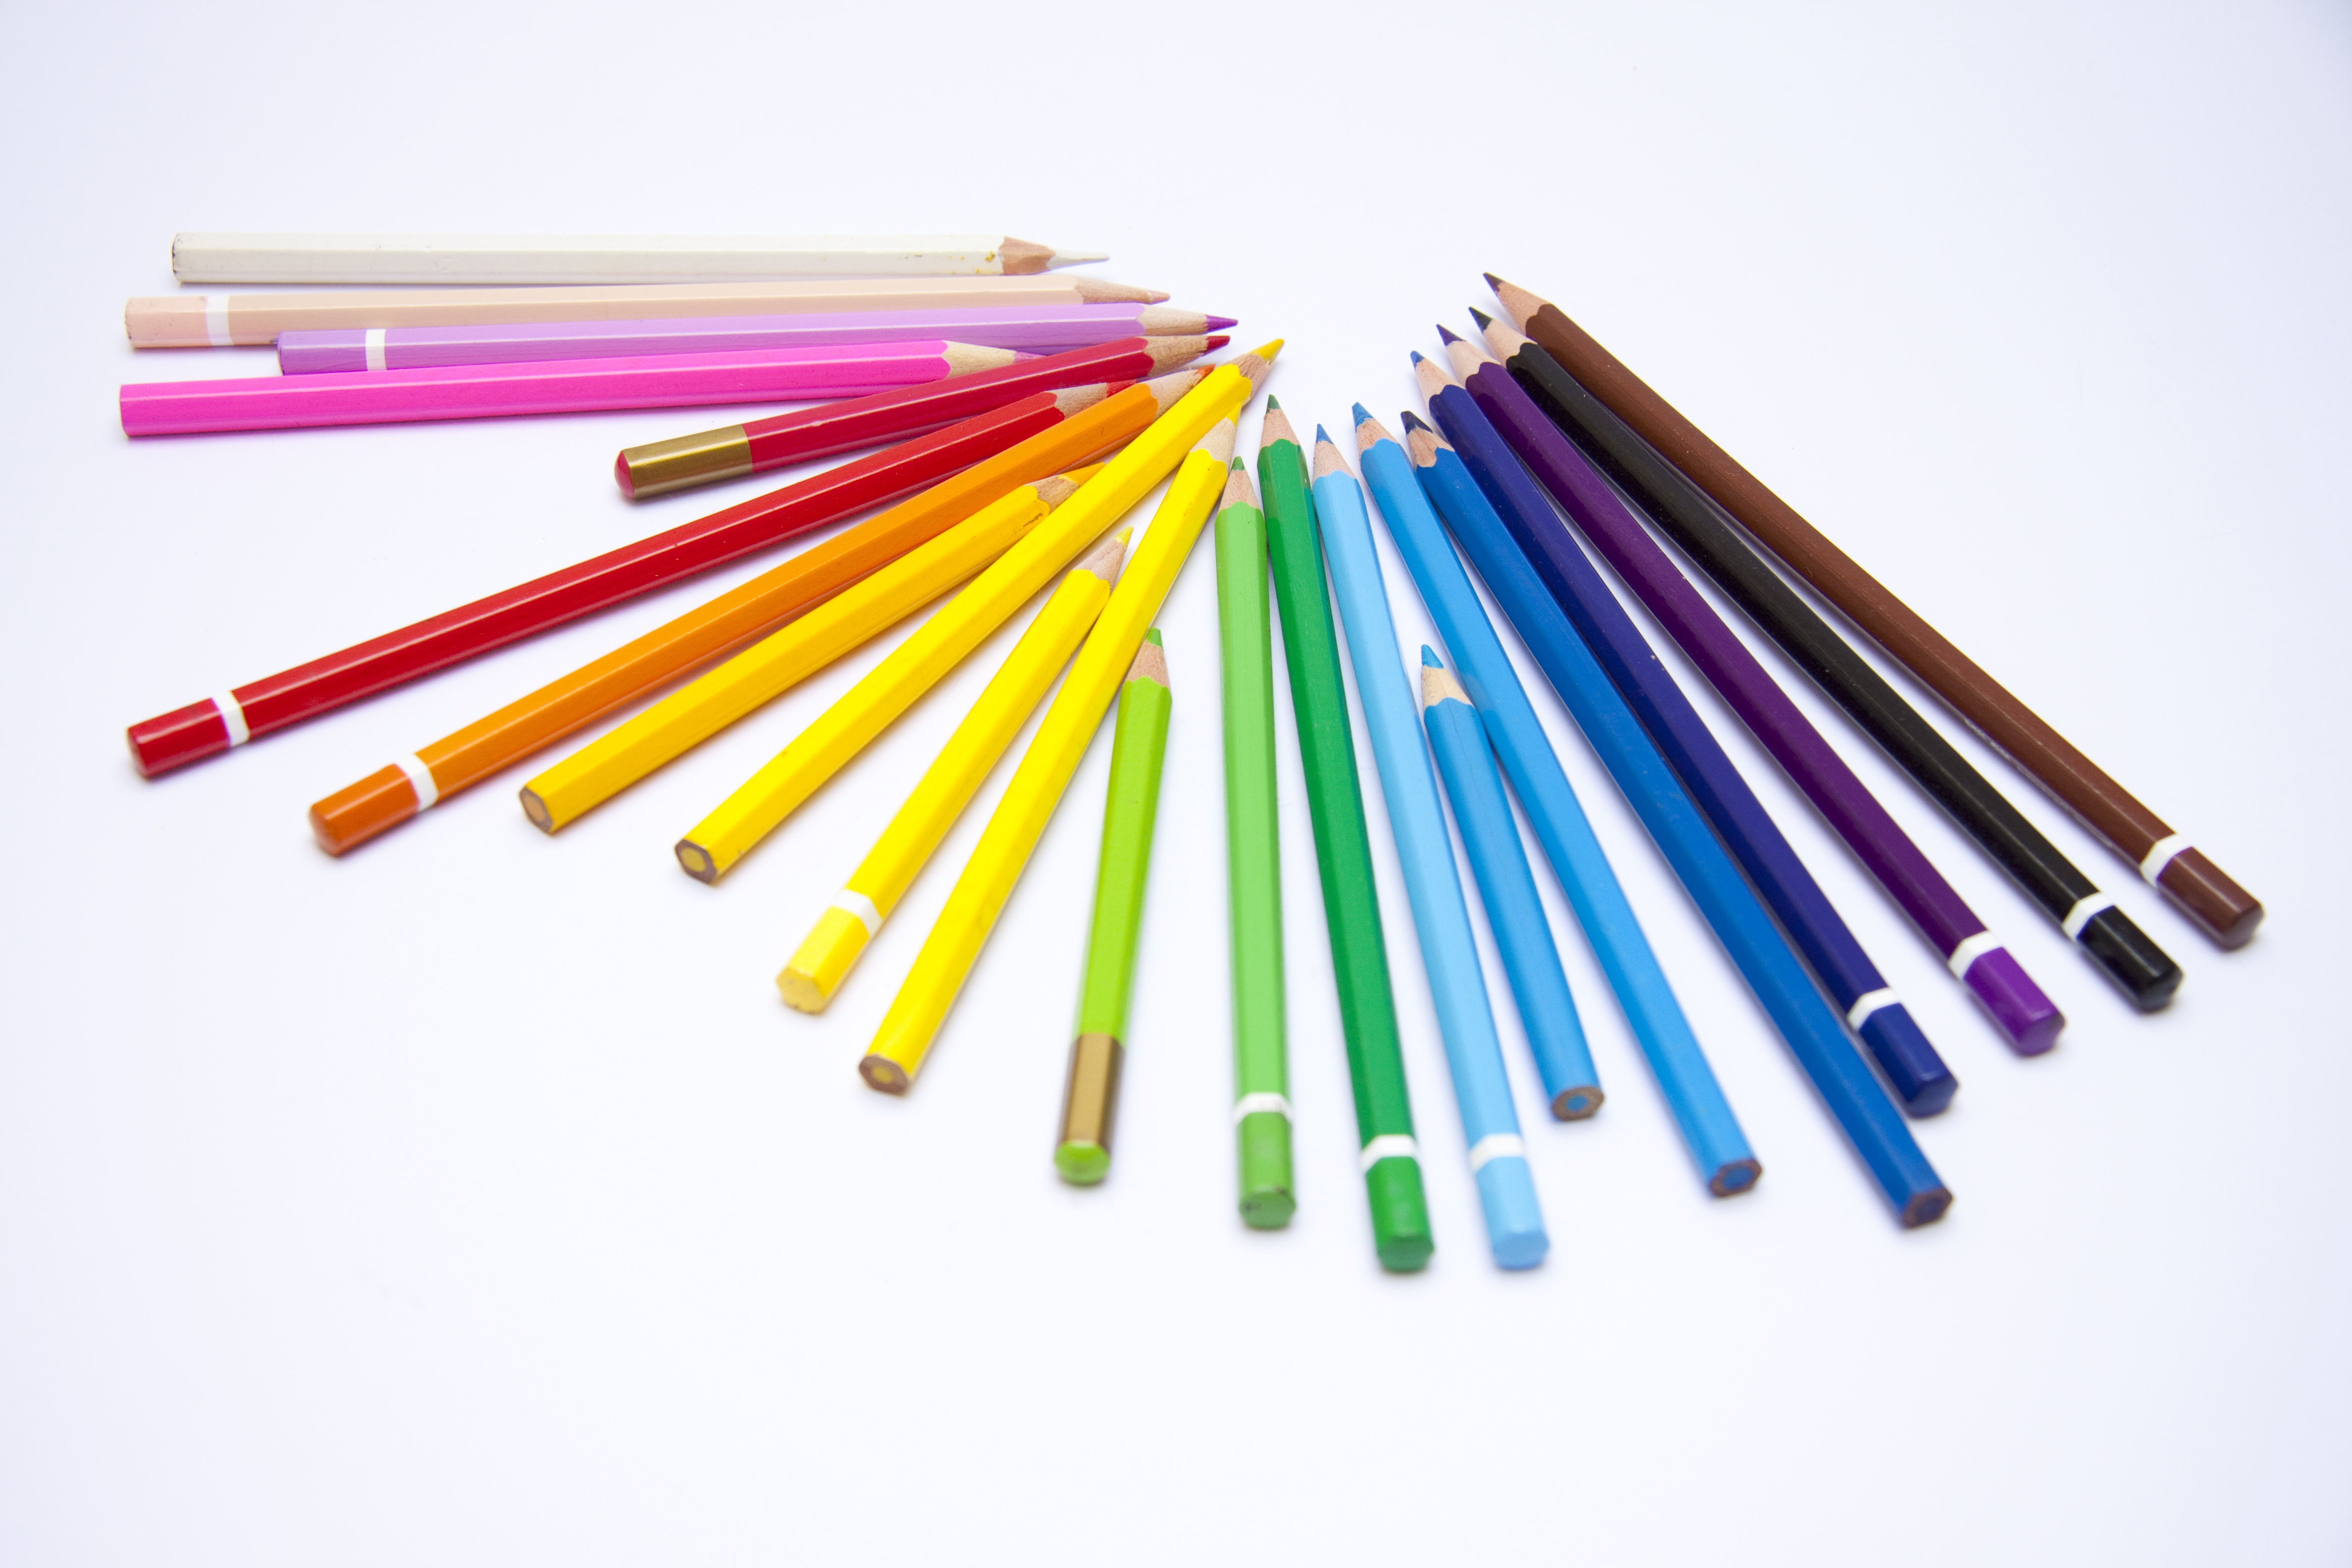
screen, nature, pencil, wood, line, green, red, color, paint, blue, black, pink, chocolate, paper, card, roses, children, violet, bronze, crayons, biel, colored pencils, navy blue, to color, to draw, yellow colors